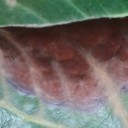
Label: Phoma